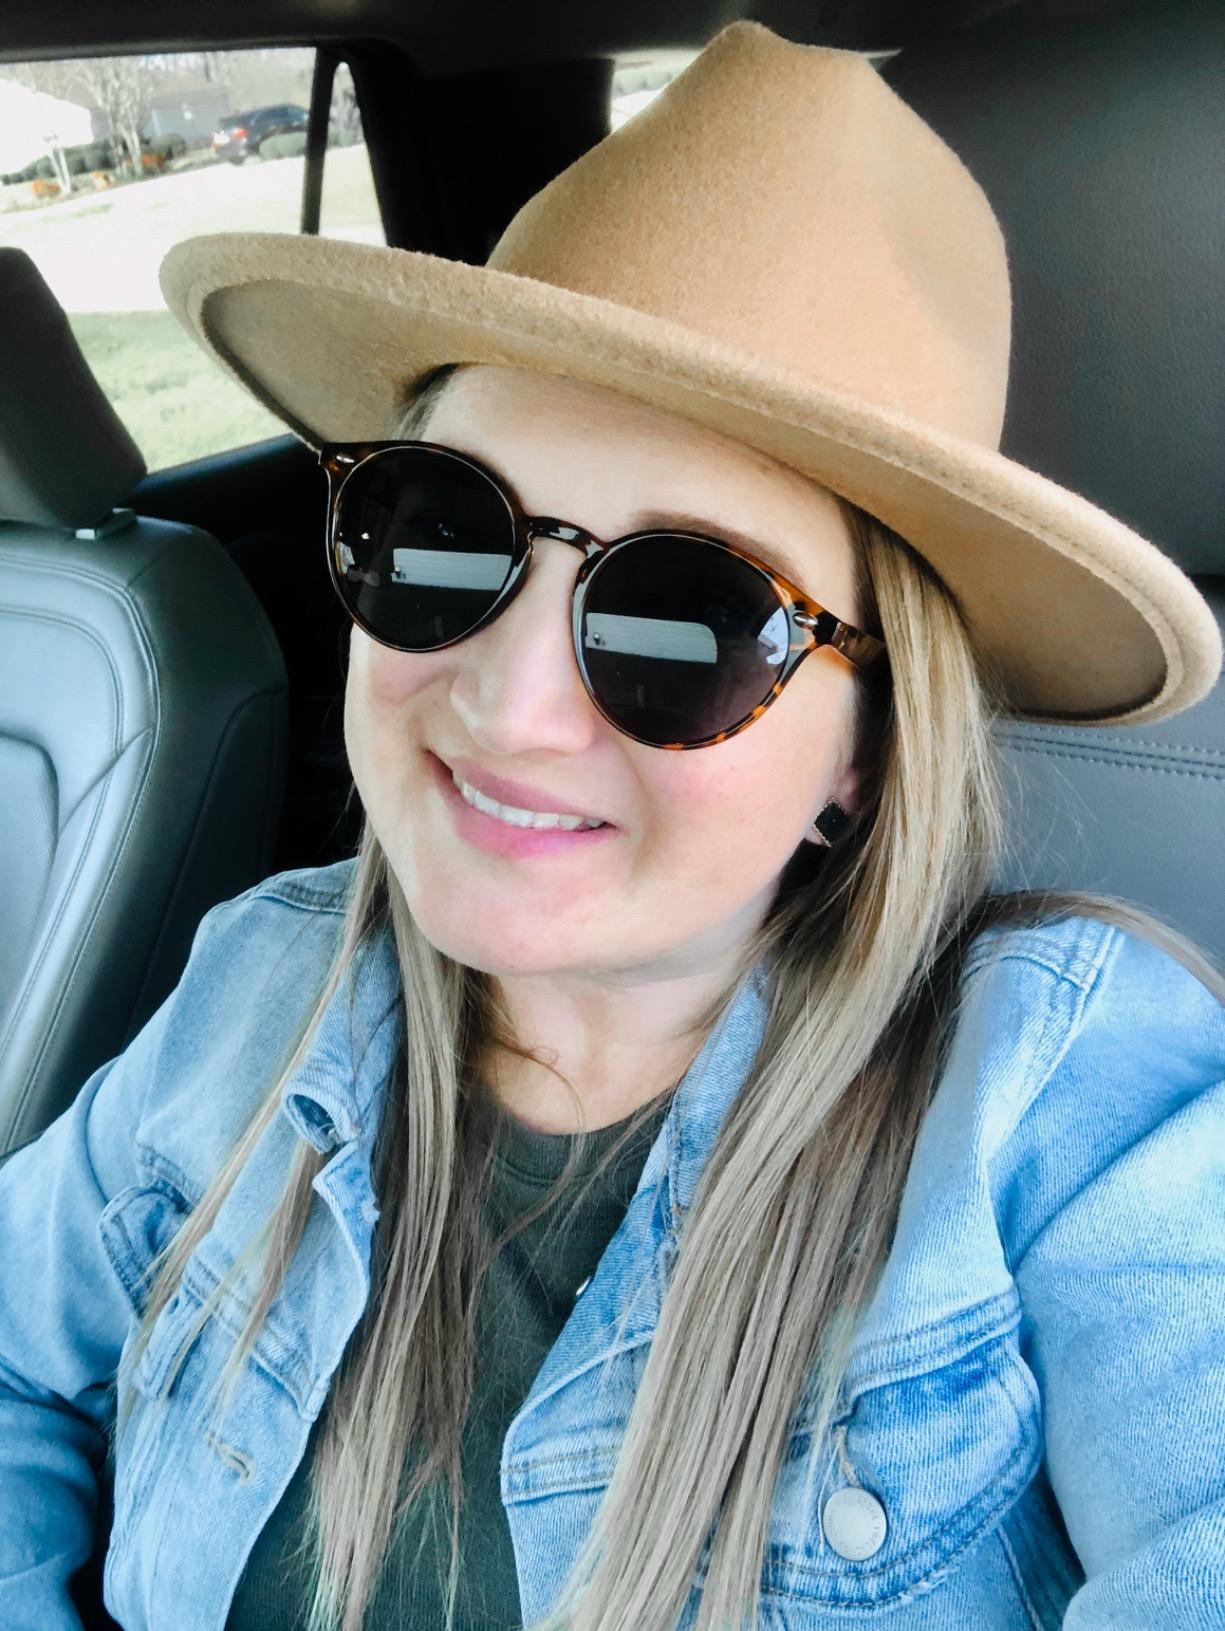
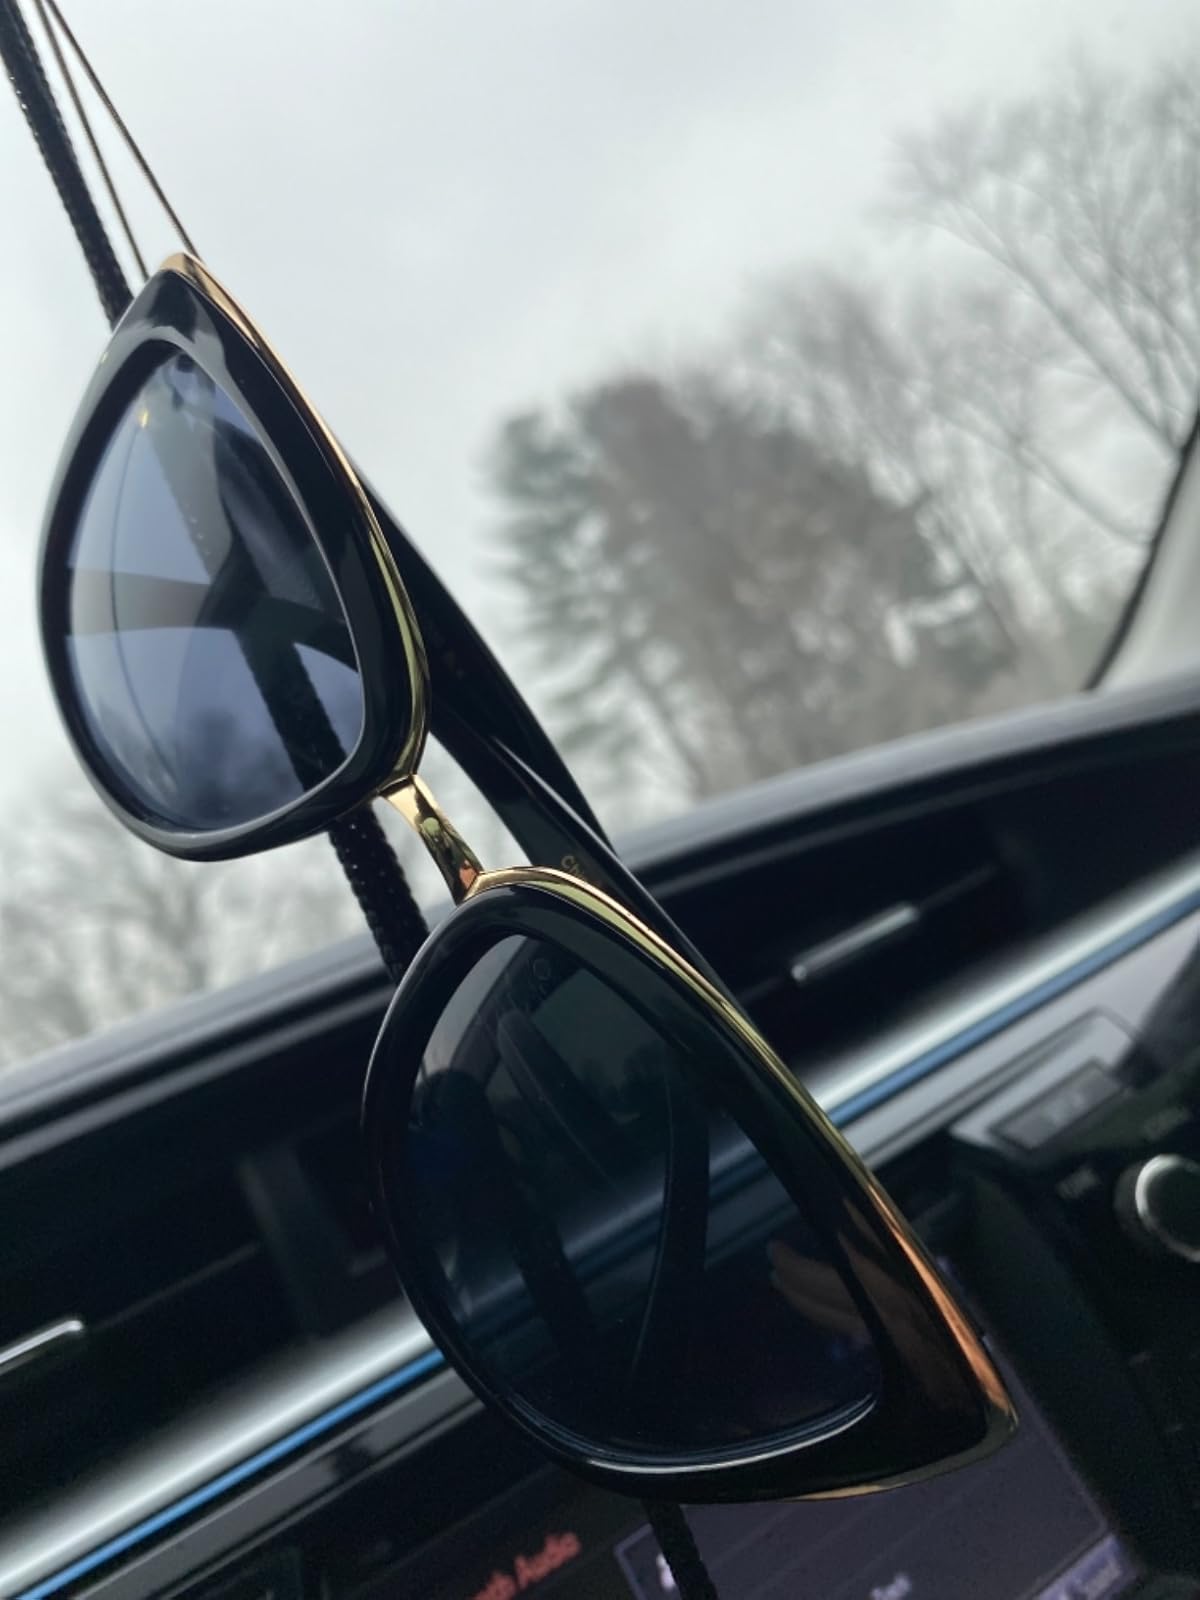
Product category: accessories_sunglasses
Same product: no